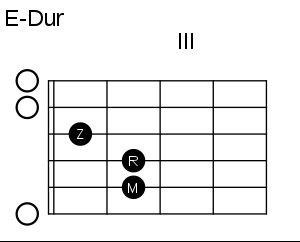
Guitarteknik / Guitargreb / Grebene for enkle akkorder
E-Dur (åben)
En guitarteknik er som navnet antyder en teknik man kan anvende på en guitar. Teknikkerne på en guitar bruges eksempelvis til at krydre eller variere det man spiller.